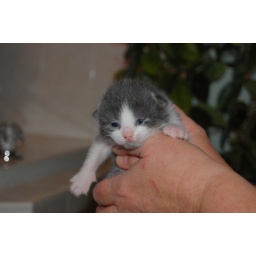
12 day old kitten born at home to a stray Mom that my Aunt took in